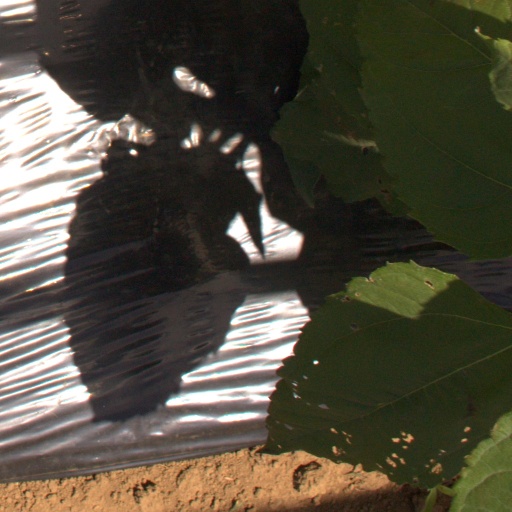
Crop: Jerusalem artichoke